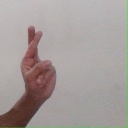
अक्षर: र